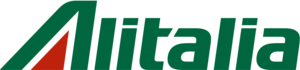
Alitalia, ou de son nom complet Alitalia - Società Aerea Italiana, est la première compagnie aérienne italienne. Elle est créée en 1946. En difficulté chronique, elle subit une première tentative de privatisation en 2006, puis est privatisée en 2008 au travers de la structure Compagnie aérienne italienne, tout en étant fusionnée avec Air One. En 2014, elle est partiellement acquise par la compagnie Etihad à hauteur de 49 %. En avril 2017, suite au refus par référendum interne d'un énième plan de restructuration, le gouvernement annonce que dans six mois Alitalia sera soit vendue soit mise en faillite, après trente ans de pertes. La procédure de mise en faillite d'Alitalia a débuté le 2 mai 2017.